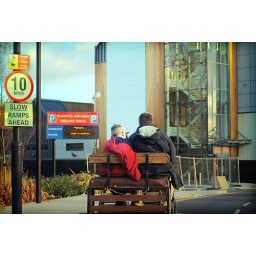
Travellers on horse and car in the Blackpool Retail Park, formerly the Pole Field where they often set up camp.